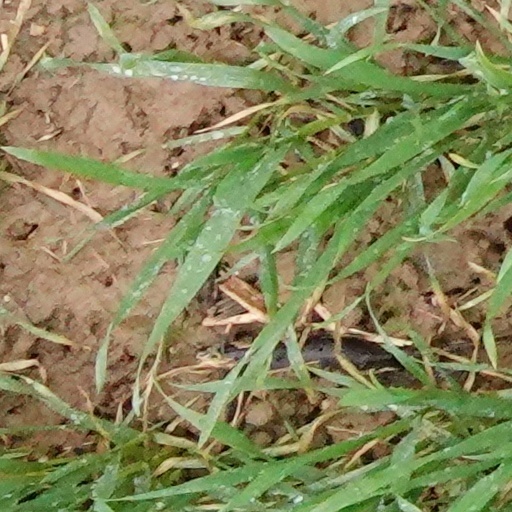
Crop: wheat